Saptha Stana Temples

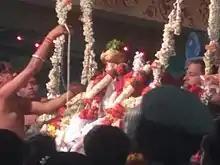
Nandikeswara wedding Festival

Just before the festival wedding festival of Nandikeswara took place. Nandikeswara was the son of Silakitha Munivar. In order to get married off him to Suyasambikai of Tirumazhapadi, Ayyarappar along with His consort go to Tirumazhapadi on a glass palanquin. On that night itself Ayyarappar along with newly wedded couples crosses Kollidam and reaches Thiruvaiyaru.